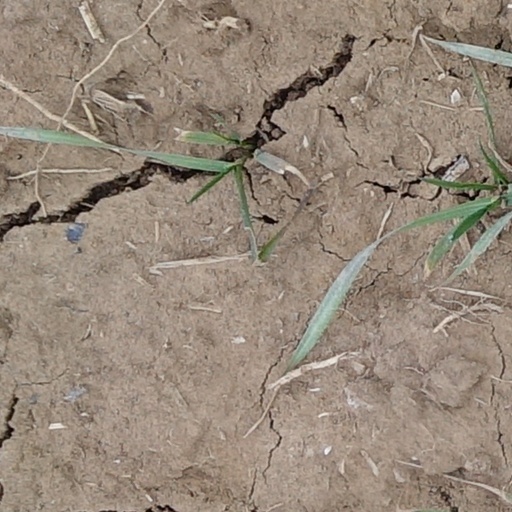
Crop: wheat